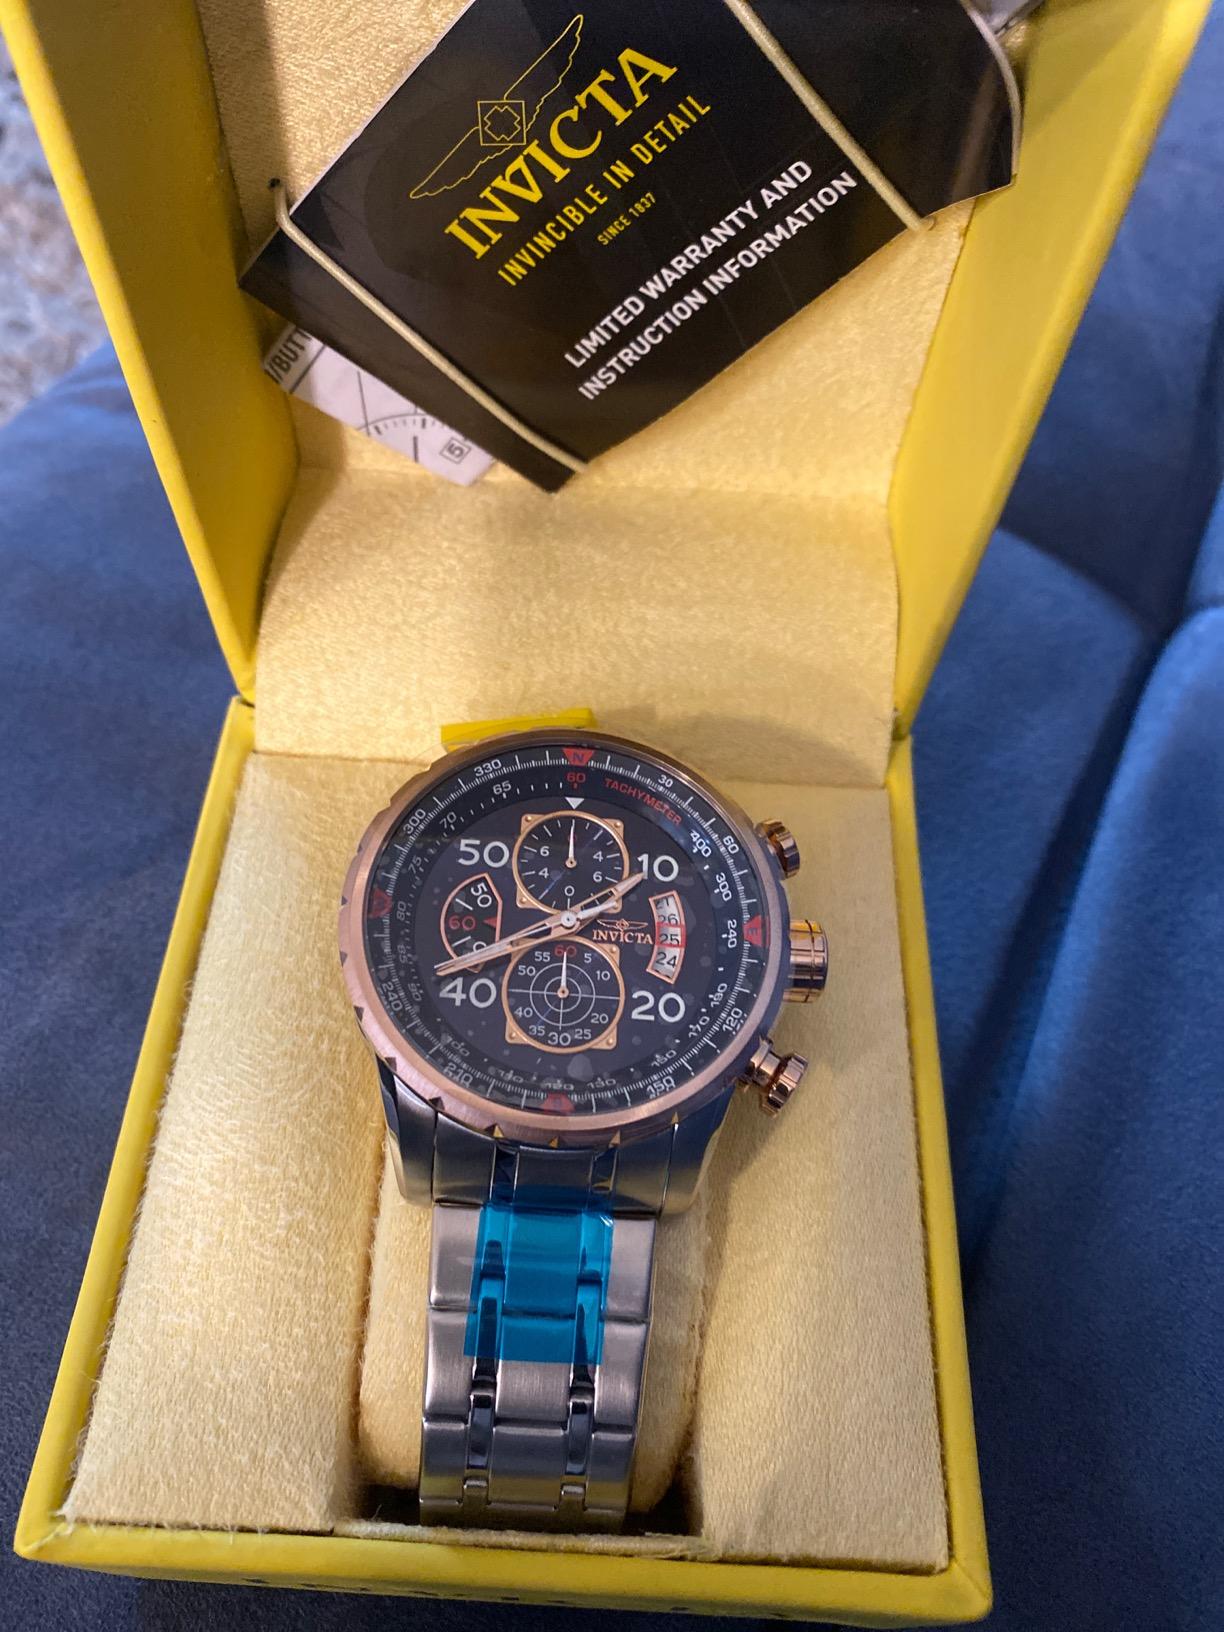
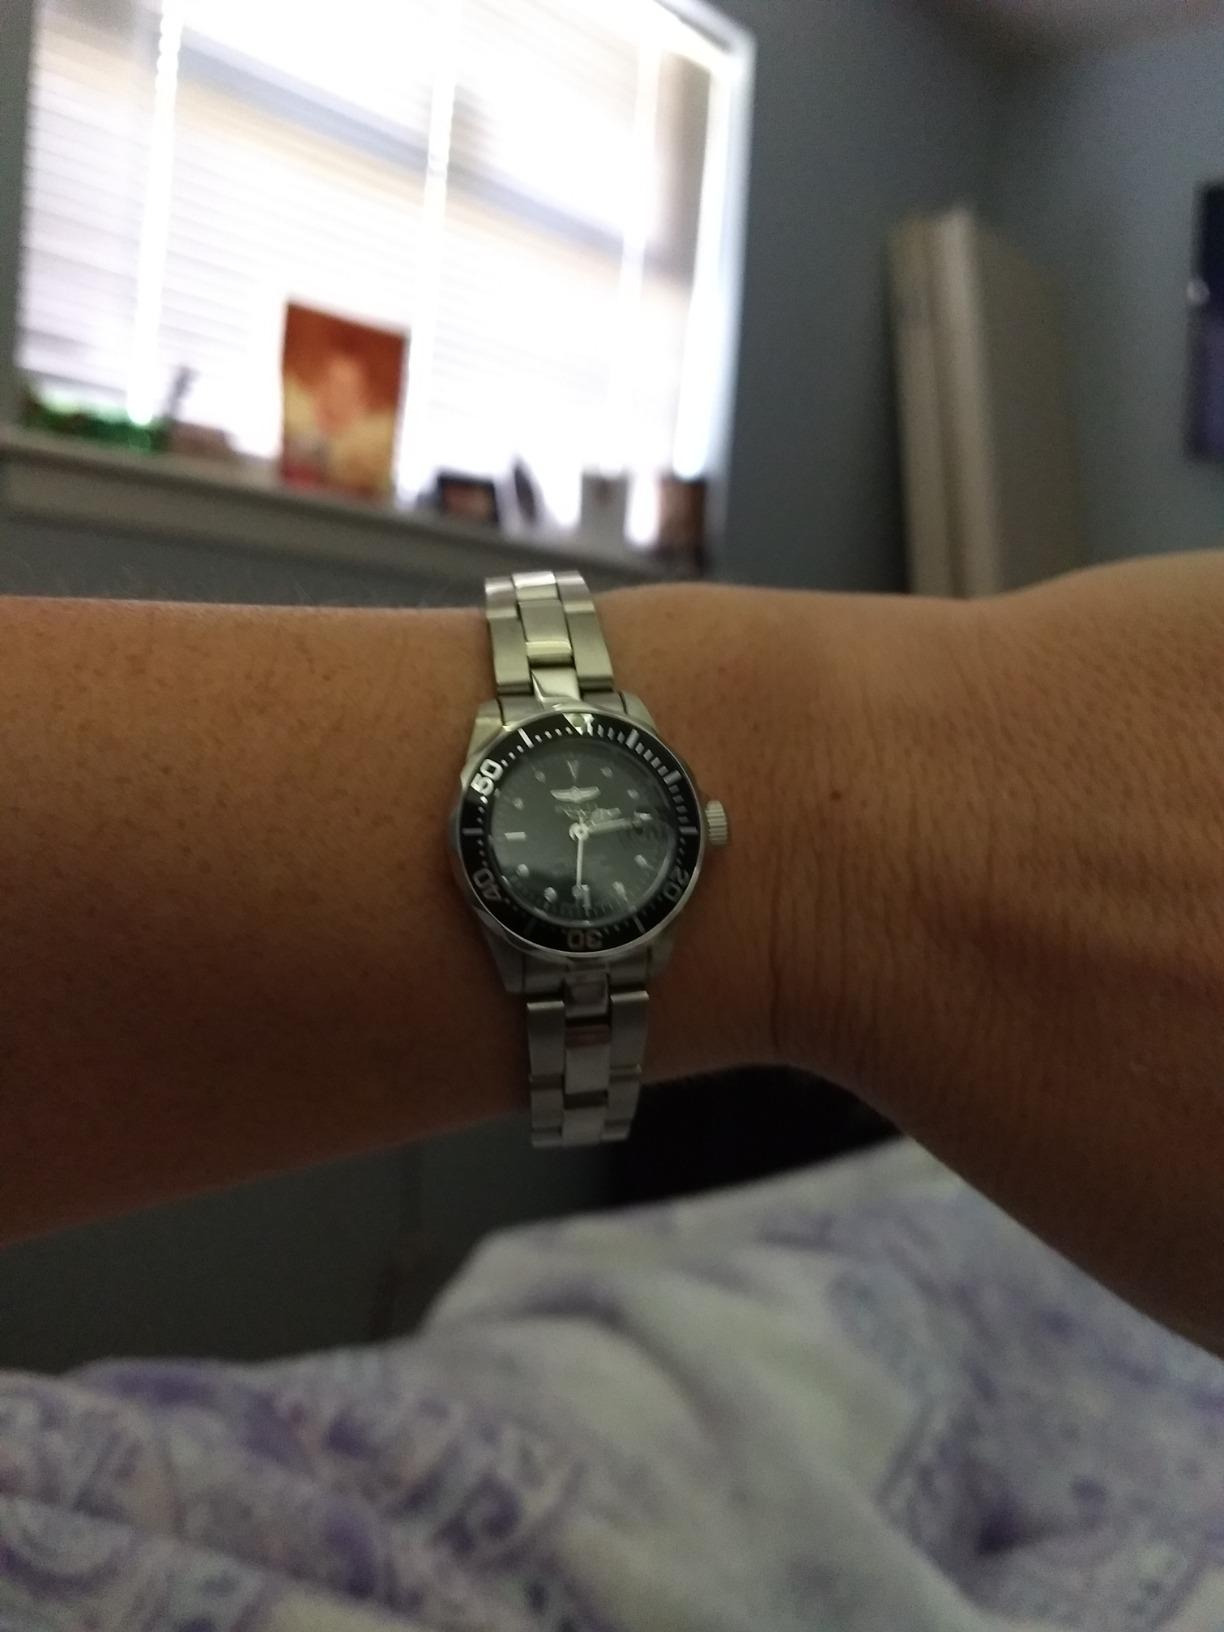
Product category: accessories_watch
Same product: no